Rajendra Bikram Shah

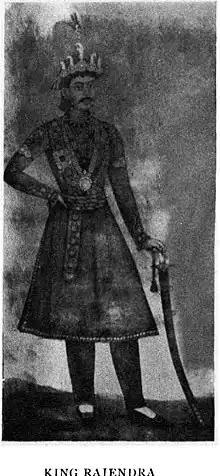
Rajendra Bikram Shah

Bal Narsingh Kunwar (Junga Bahadur Rana) (Nepali: बल नरसिंह कुँवर (जंगबहादुर राणा)) began the Rana dynasty. He came to power through the 1846 Kot massacre (Nepali: कोत पर्व, Kot Parwa) where 36 members of the palace court including the Prime Minister and a relative of the King, Chautariya Fate Janga Shah, were murdered.